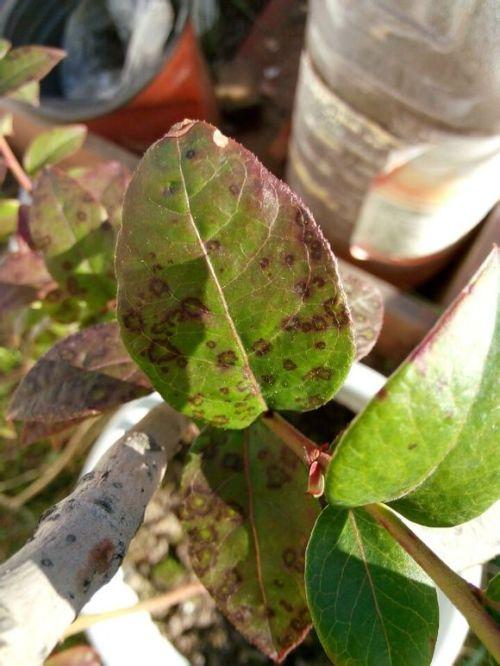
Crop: blueberry
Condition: rust